Real-time kinematic positioning

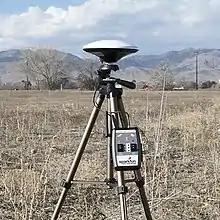
RTK setup

Real-time kinematic positioning (RTK) is the application of surveying to correct for common errors in current satellite navigation (GNSS) systems. It uses measurements of the phase of the signal's carrier wave in addition to the information content of the signal and relies on a single reference station or interpolated virtual station to provide real-time corrections, providing up to centimetre-level accuracy (see DGPS). With reference to GPS in particular, the system is commonly referred to as carrier-phase enhancement, or CPGPS. It has applications in land surveying, hydrographic surveying, and in unmanned aerial vehicle navigation.